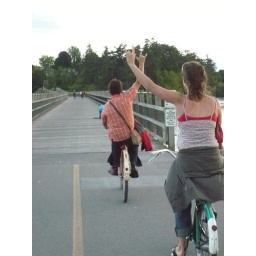
rock on over the tressel bridge